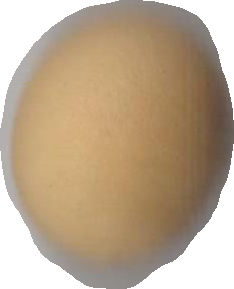
Variety: Dega